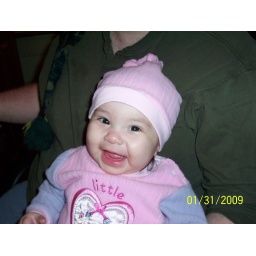
sitting with Daddy, and she doesn't mind the hat in this set